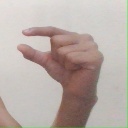
अक्षर: ग